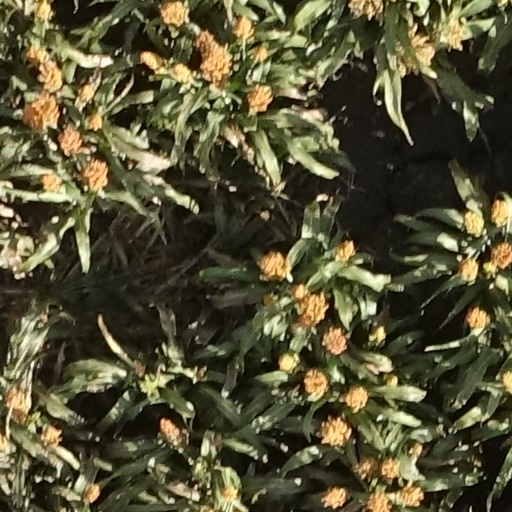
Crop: sorghum